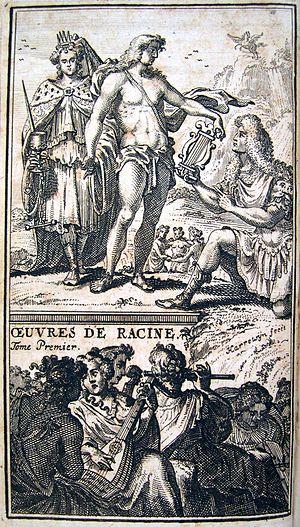
Jacques Harrewyn est un graveur bruxellois né à Amsterdam en octobre 1660 et mort à Bruxelles le 10 juin 1727. Il fut surtout actif à Bruxelles.